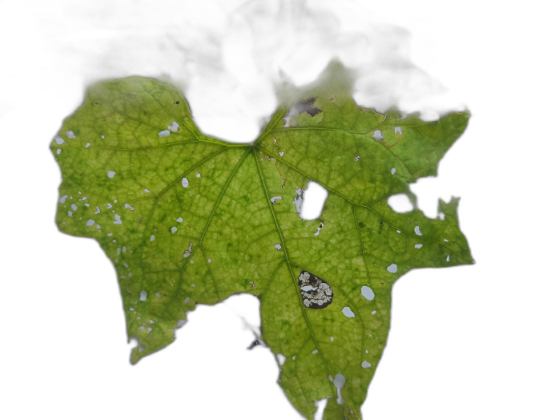
Crop: Zucchini
Label: Anthracnose